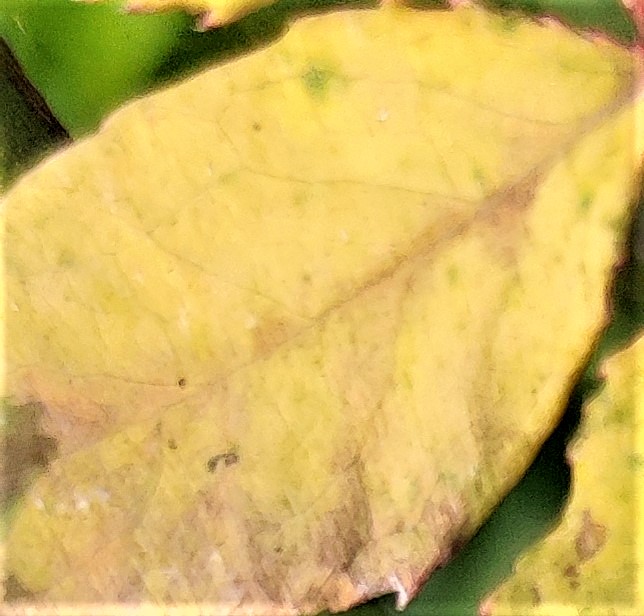
Label: Downy Mildew